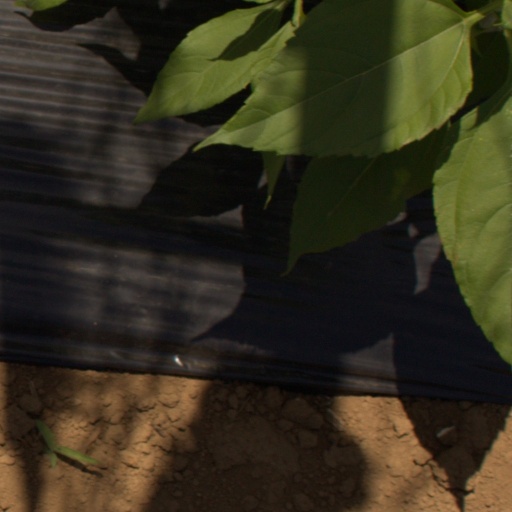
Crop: Jerusalem artichoke